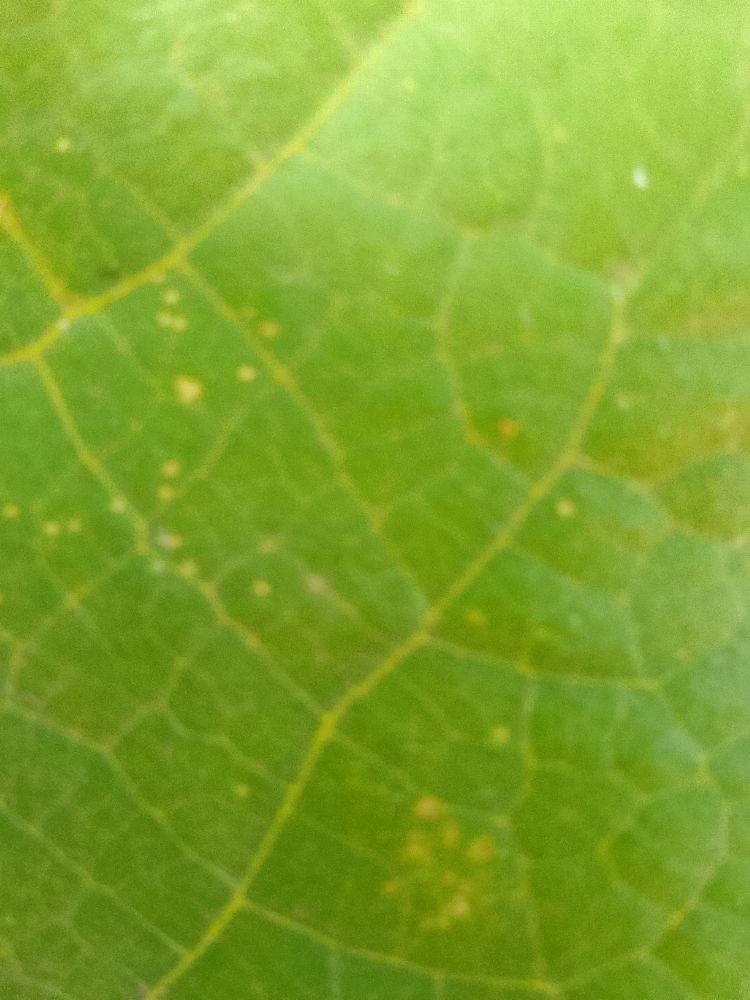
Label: healthy